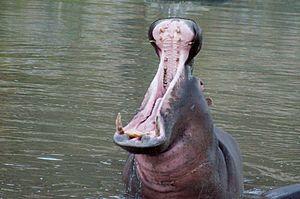
L'Hippopotame amphibie ou Hippopotame commun est une espèce de mammifère semi-aquatique d'Afrique sub-saharienne et l’une des deux dernières espèces existantes au sein de la famille des Hippopotamidae, l’autre étant l’Hippopotame nain. L'Hippopotame commun est reconnaissable à son buste en forme de baril, sa gueule qu’il peut très largement ouvrir pour révéler de grandes canines, son corps dépourvu de poils, ses membres semblables à des colonnes et leur grande taille ; les adultes pèsent en moyenne 1 500 kg pour les mâles et 1 300 kg pour les femelles, et certains spécimens atteignent jusqu'à 4 tonnes, ce qui en fait l’une des espèces de mammifères terrestres les plus imposantes après les trois espèces d’éléphants, le rhinocéros blanc et le rhinocéros indien. Sa hauteur au garrot est d'environ 1,5 m et il peut mesurer 3,5 m de longueur. En dépit de son aspect trapu et de ses courts membres, il est capable de courir à 30 km/h sur de courtes distances.